Tartan

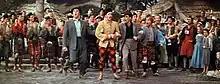
Scene from 1954 "Brigadoon" film, with kilts and tartan trews

The mass-market books (some with over 200 tartans illustrated) did much to cement the idea of clan tartans in the public imagination, as well as to consistently anchor particular tartans to particular clans. And the works were in more general agreement with one another than had been the Victorian "authorities". They also simultaneously increased the number of clans with their own assigned tartans, and reduced the number of tartans claimed to be those of certain clans to a more manageable number, probably after consultation with clan chiefs and clan society officers. They did, however, typically include sept lists, which today are widely regarded as bogus (though many present-day clan associations still use them, as a means of attracting larger membership).